Classical theism

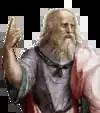
Plato laid the foundations for the development of classical theism.

Classical theism is related to ancient Greek philosophy, particularly in the works of Plato and Aristotle. Plato's concept of the Form of the Good in works like "The Republic" and "Timaeus" provided an early model of a transcendent, perfect reality that stands as the ultimate cause and source of all other forms. Aristotle further developed these ideas with his concept of the unmoved mover, as discussed in his "Metaphysics". The unmoved mover is the ultimate cause of all motion in the universe, existing as a perfect, immaterial, and necessary being. These early philosophical developments laid the groundwork for the later formulation of classical theism, which would incorporate these concepts into a broader theological framework.